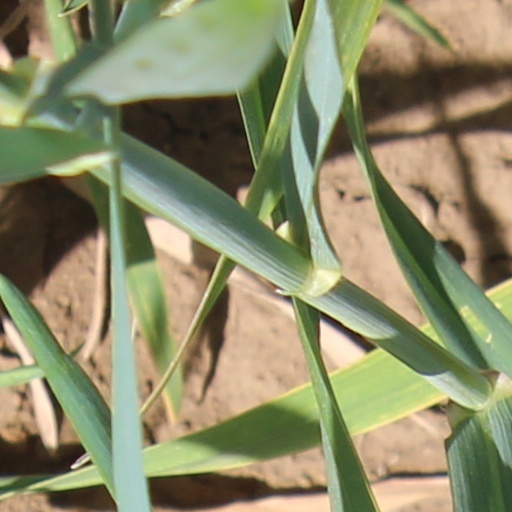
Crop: wheat